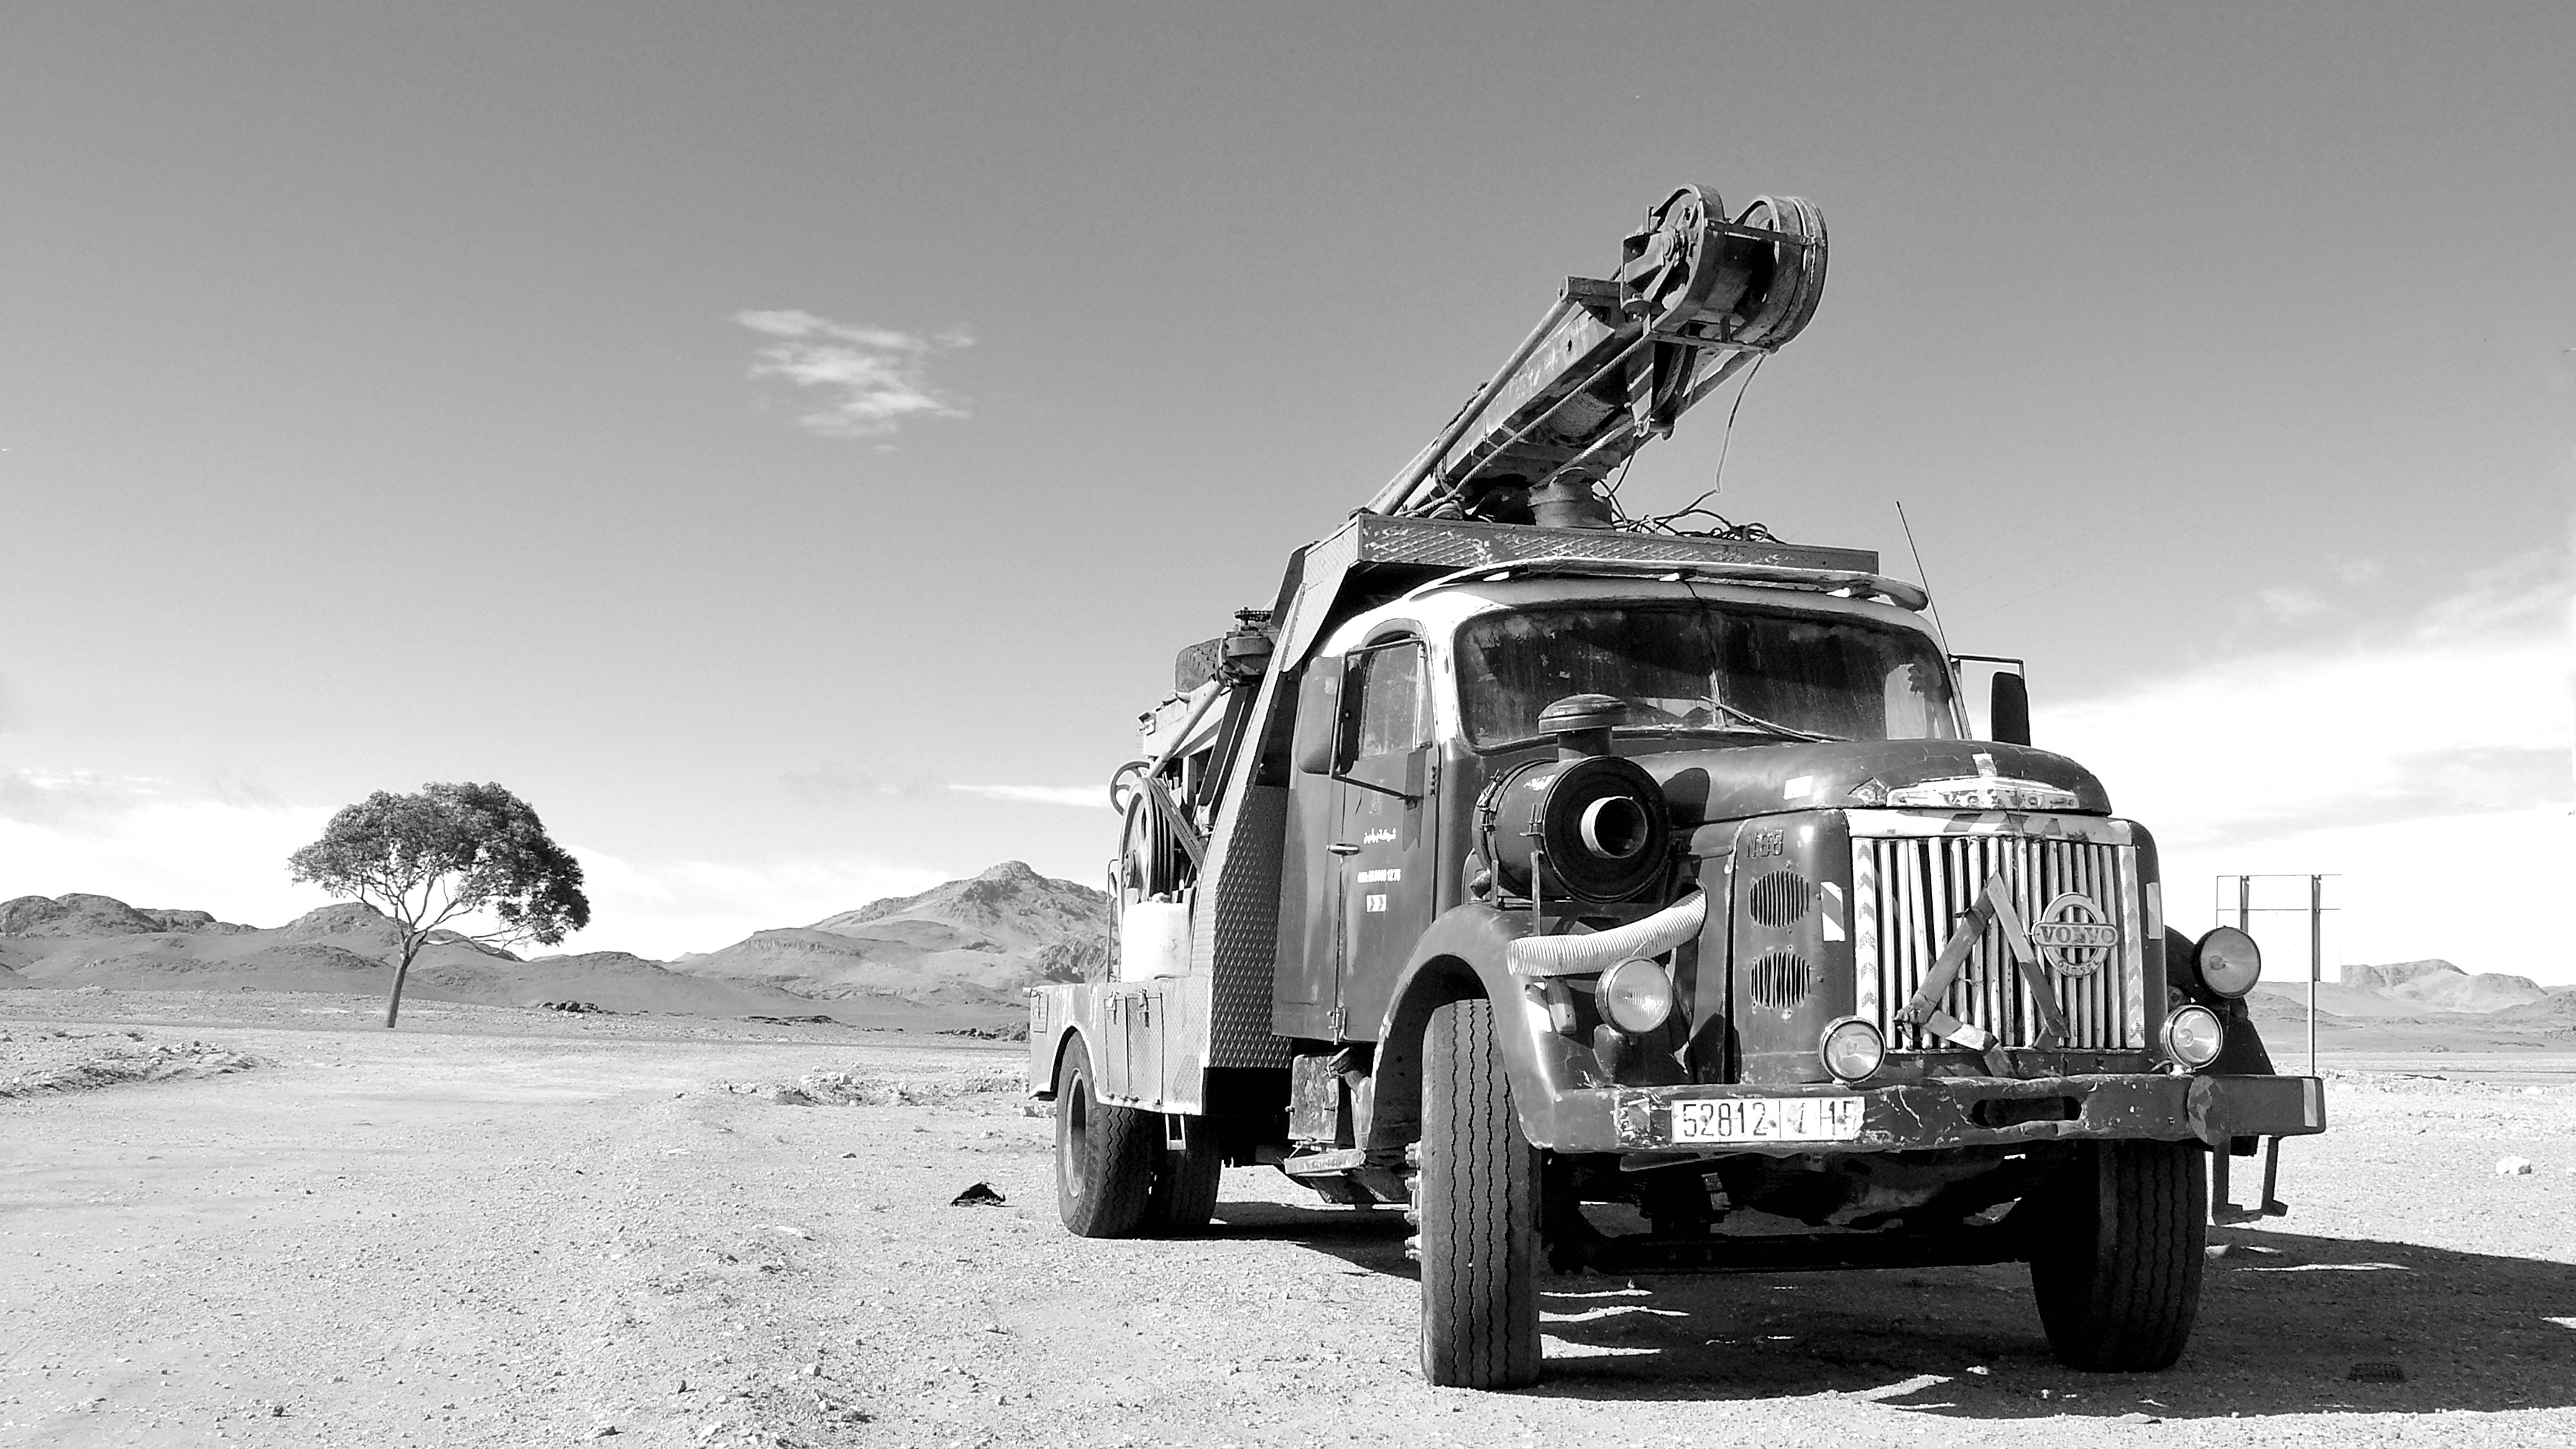
black and white, car, vintage, retro, desert, jeep, transport, truck, vehicle, monochrome, black white, volvo, oil, probe, monochrome photography, off roading